Mark Bright

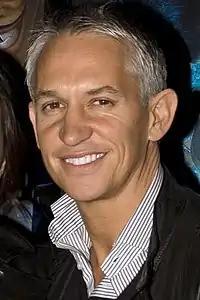
Lineker's departure allowed Bright to establish himself in the starting line-up.

Bright's contract with Leicester ran for three years and earned him £300-a-week, nearly tripling his Port Vale wages and a £10,000 signing-on bonus. The "Foxes" struggled in the lower half of the First Division table in the 1984–85 season. Bright was limited to 18 appearances and spent most of his time on the bench as Gary Lineker and Alan Smith were the club's established strike partnership. Lineker finished as the First Division's top-scorer but was sold to Everton in the summer of 1985, leaving Bright with an opportunity to establish himself in the starting eleven at Filbert Street. Bright opened the 1985–86 season by scoring two goals in a 3–1 home win over Everton. However, he struggled to match this performance for the rest of the campaign and lost confidence, which was worsened when a section of the Leicester crowd turned on him with racially aggravated abuse.